St. Salvator Church

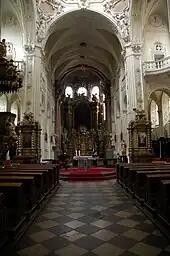
Interior of St. Salvator Church

The church was built on the foundations of the Gothic Church of St. Clement, affiliated with the Dominican Order. For many years, from the turn of the 16th-17th century, it was gradually built by anonymous people, then by Carlo Lurago and Francesco Caratti. As early as 1578 - 1581, the Society of Jesus, led by Rector Giovanni Paolo Campana, laid the foundations of the building, then a chancel and a transept were built.